Osoblaha

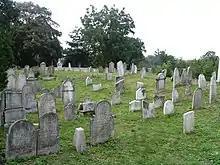
Jewish cemetery

The most important monument is the Jewish cemetery, which is one of the most valuable in the Czech Republic. It was probably founded at the end of the 14th century and 313 tombstones have been preserved, the oldest of them dates from 1694.